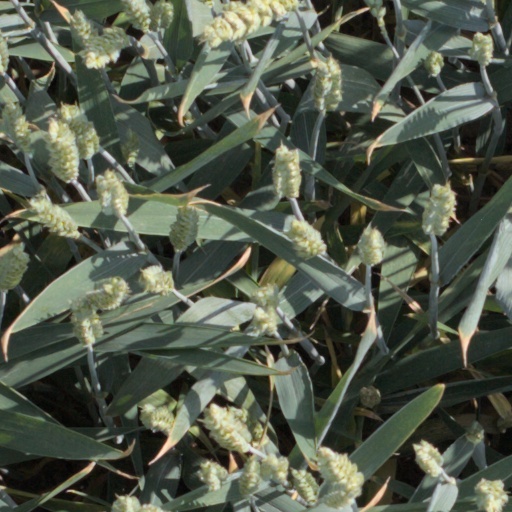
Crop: wheat